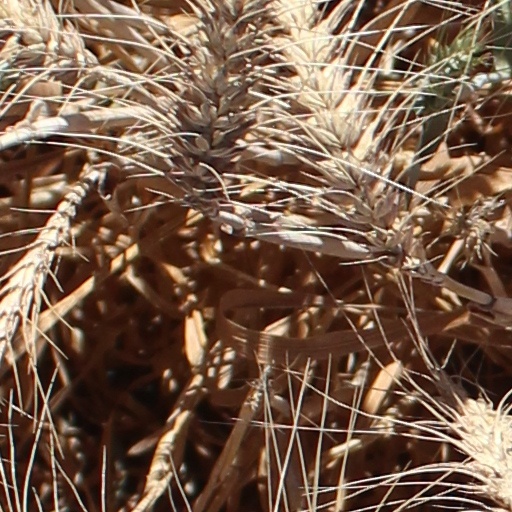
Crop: wheat